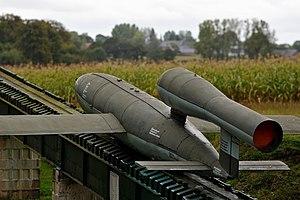
Louis Michel Hollard, né le 10 juillet 1898 à Épinay-sur-Seine et mort le 16 juillet 1993 à Ganges, est un résistant français qui s'est illustré au cours de la Seconde Guerre mondiale, étant le chef et le fondateur du réseau de résistance AGIR.